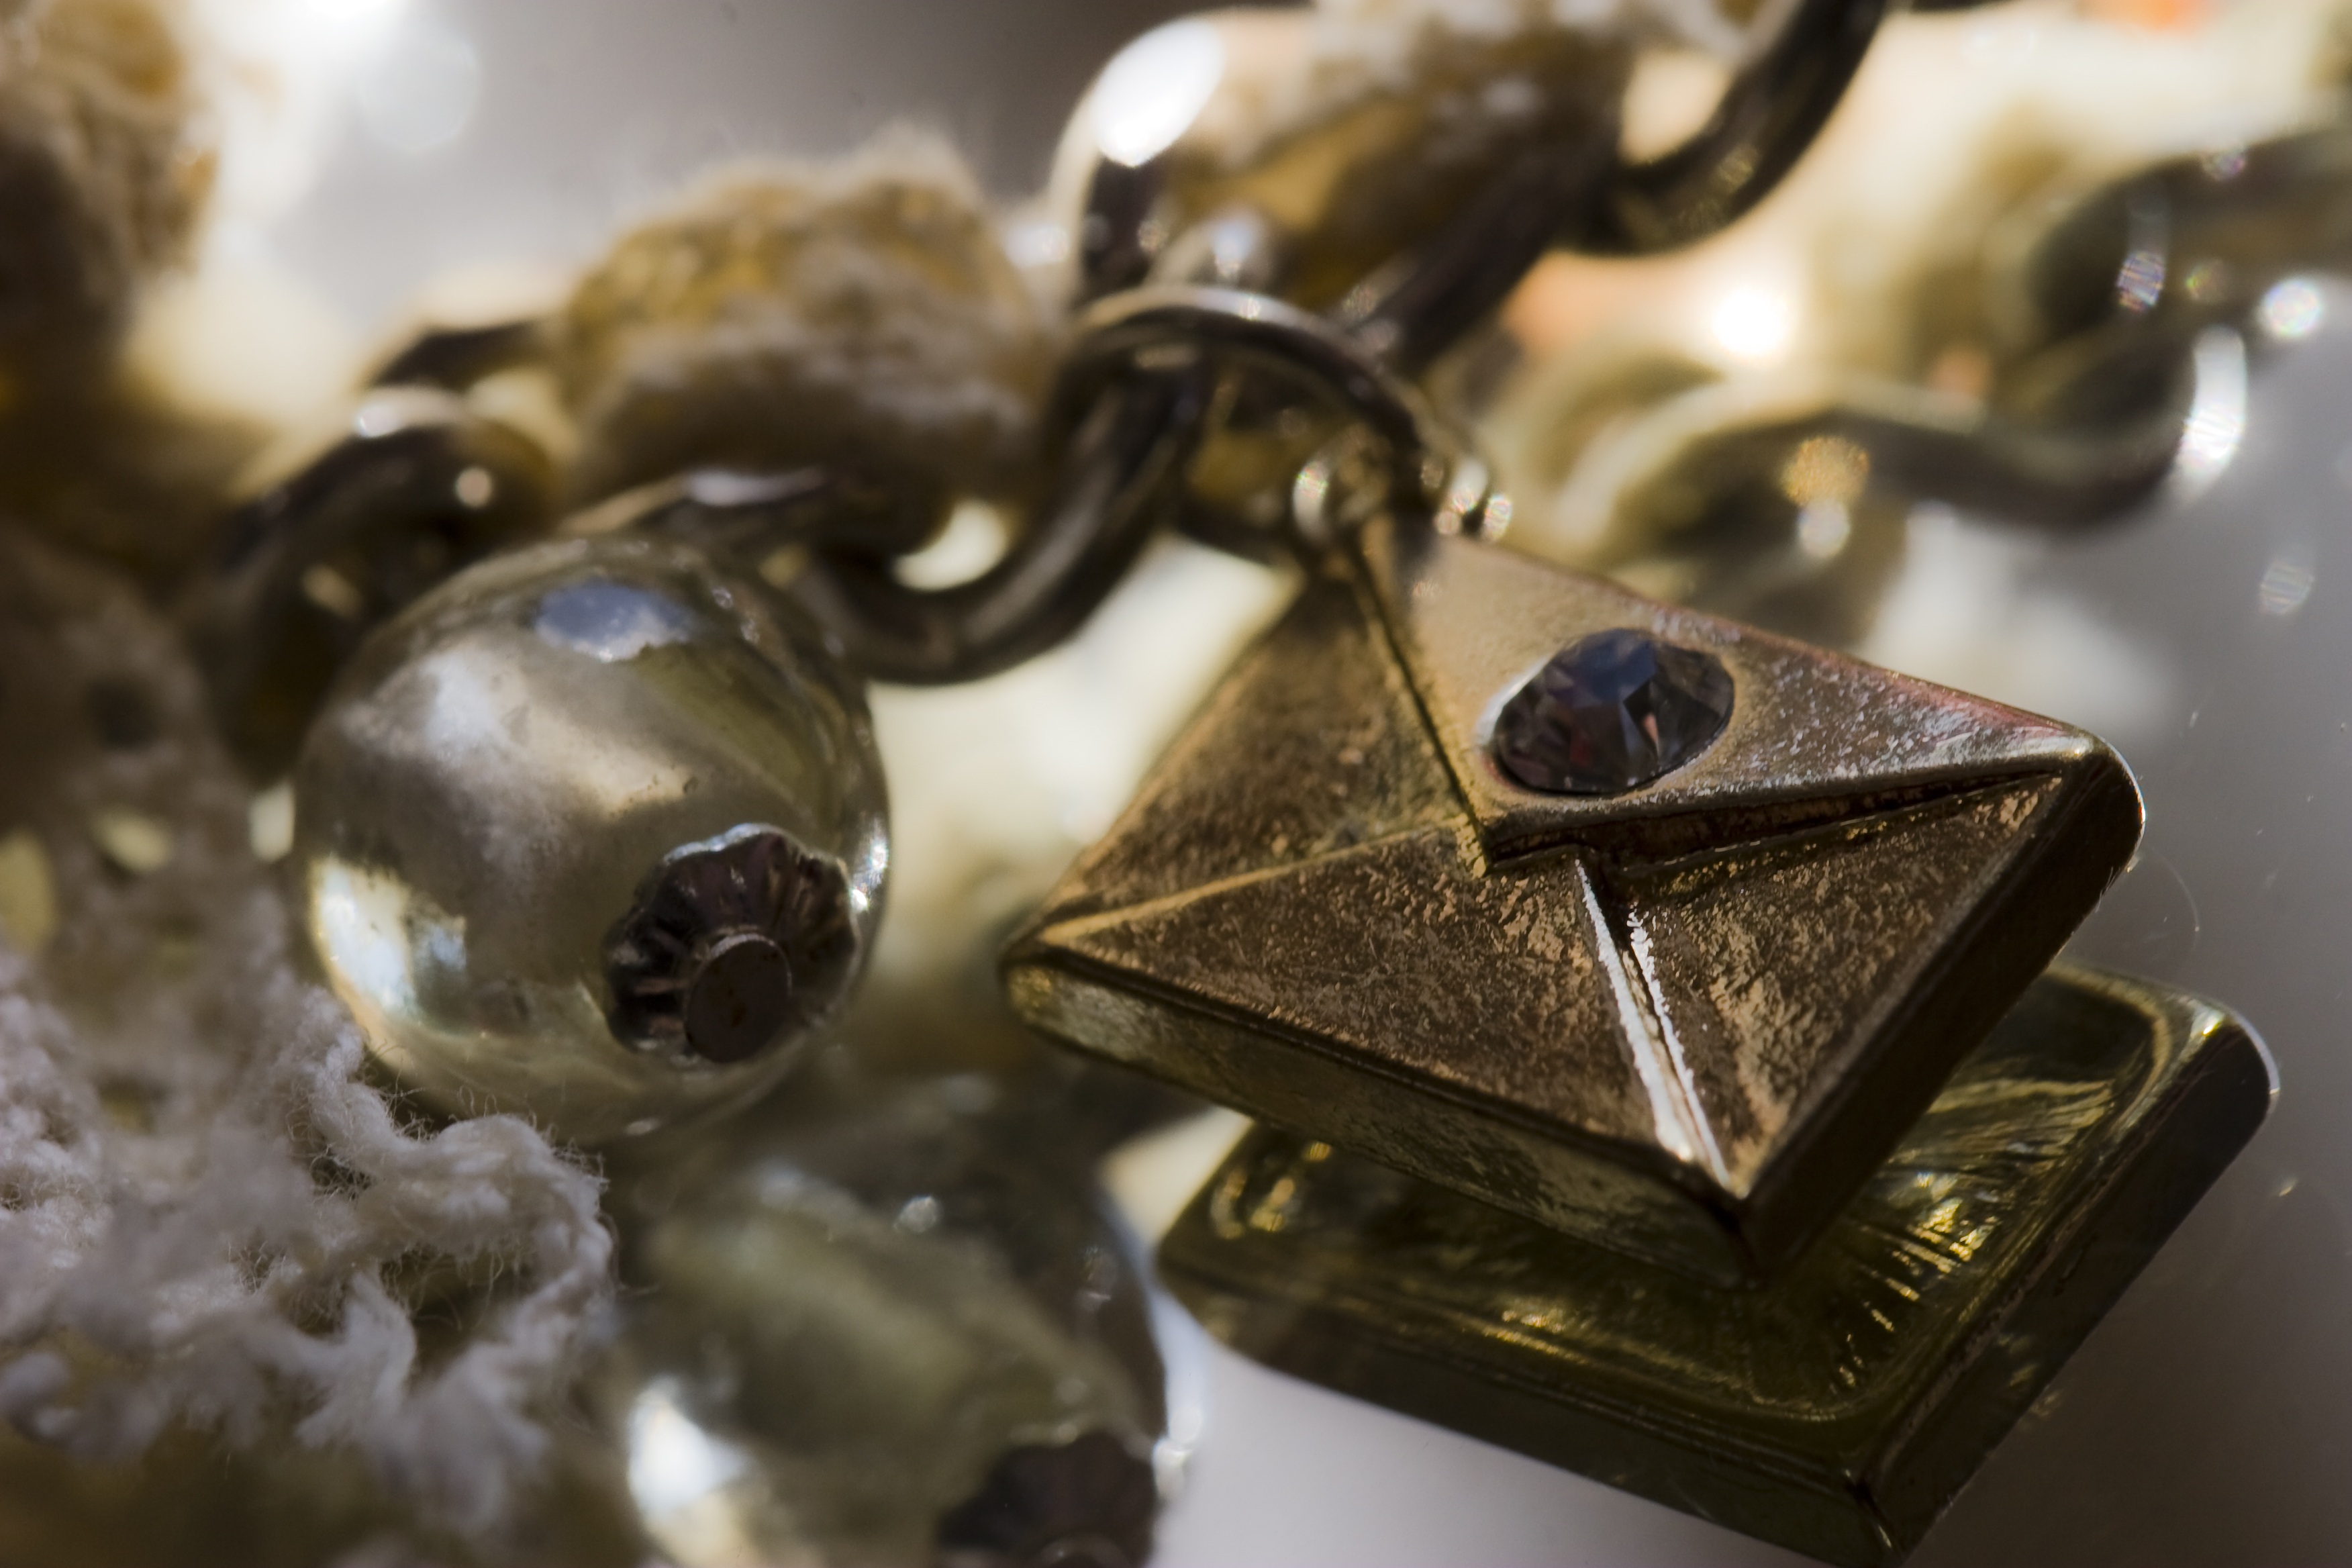
metal, material, deco, close up, jewellery, art, gold, letters, trailers, macro photography